History of public transport ticketing in New South Wales

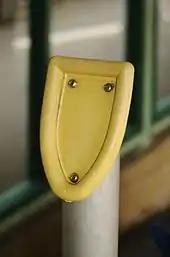
Mounts for the T-Card readers were installed at CityRail stations. The readers themselves were never installed.

The system was first announced by the Government of New South Wales in 1996. Like the seamless transition from paper to magnetic tickets, it was initially anticipated the full range of existing magnetic tickets (including TravelPass periodicals) would be transitioned across to the new smart cards.